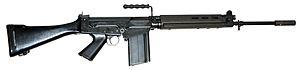
Le FN FAL est un fusil semi-automatique de calibre 7,62 OTAN de conception belge fabriqué par la FN Herstal.
L’histoire de la force terrestre belge depuis 1945 retrace l'historique de la Composante terre, appelée aussi « force terrestre », de l'armée belge depuis 1945 et la fin de la Seconde Guerre mondiale.
Les forces terrestres libanaises sont la composante terrestre des forces armées libanaises, c'est-à-dire la composante de l'armée libanaise combattant principalement au sol.